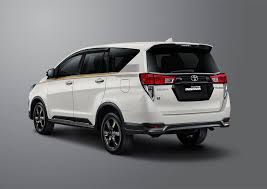
Label: noambulance